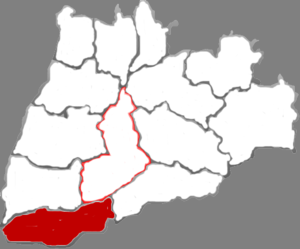
Le xian de Ruicheng est un district administratif de la province du Shanxi en Chine. Il est placé sous la juridiction de la ville-préfecture de Yuncheng.